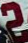
Number: 2